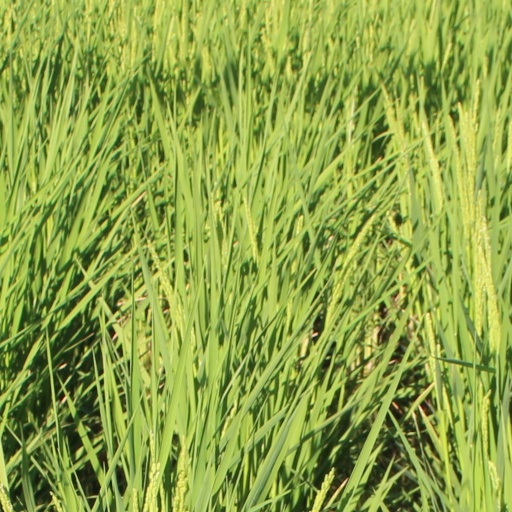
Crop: rice